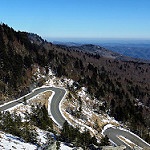
Label: mountain